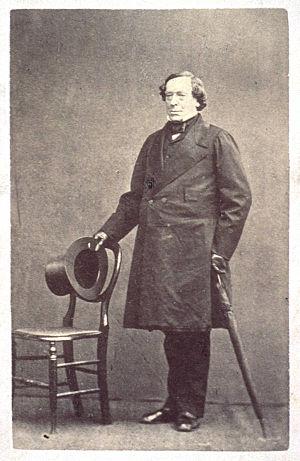
George Augustus Robinson né le 22 mars 1791 à Londres et mort le 18 octobre 1866 à Bath, est un entrepreneur en bâtiment et prêcheur amateur britannique. Il est connu pour son rôle dans les relations de l’Angleterre avec les Aborigènes de Tasmanie. Il a en particulier été Chef Protecteur des Aborigènes dans le protectorat de Port Phillip de 1839 à 1849.